Bruno Schmitz

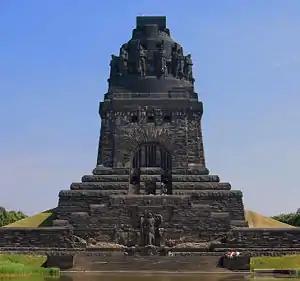
Völkerschlachtdenkmal (Monument to the Battle of the Nations) (1898–1913), Leipzig.

Bruno Schmitz (21 November 1858 – 27 April 1916) was a German architect best known for his monuments in the early 20th century. He worked closely with sculptors such as Emil Hundrieser, Nikolaus Geiger and Franz Metzner for integrated architectural and sculptural effect.